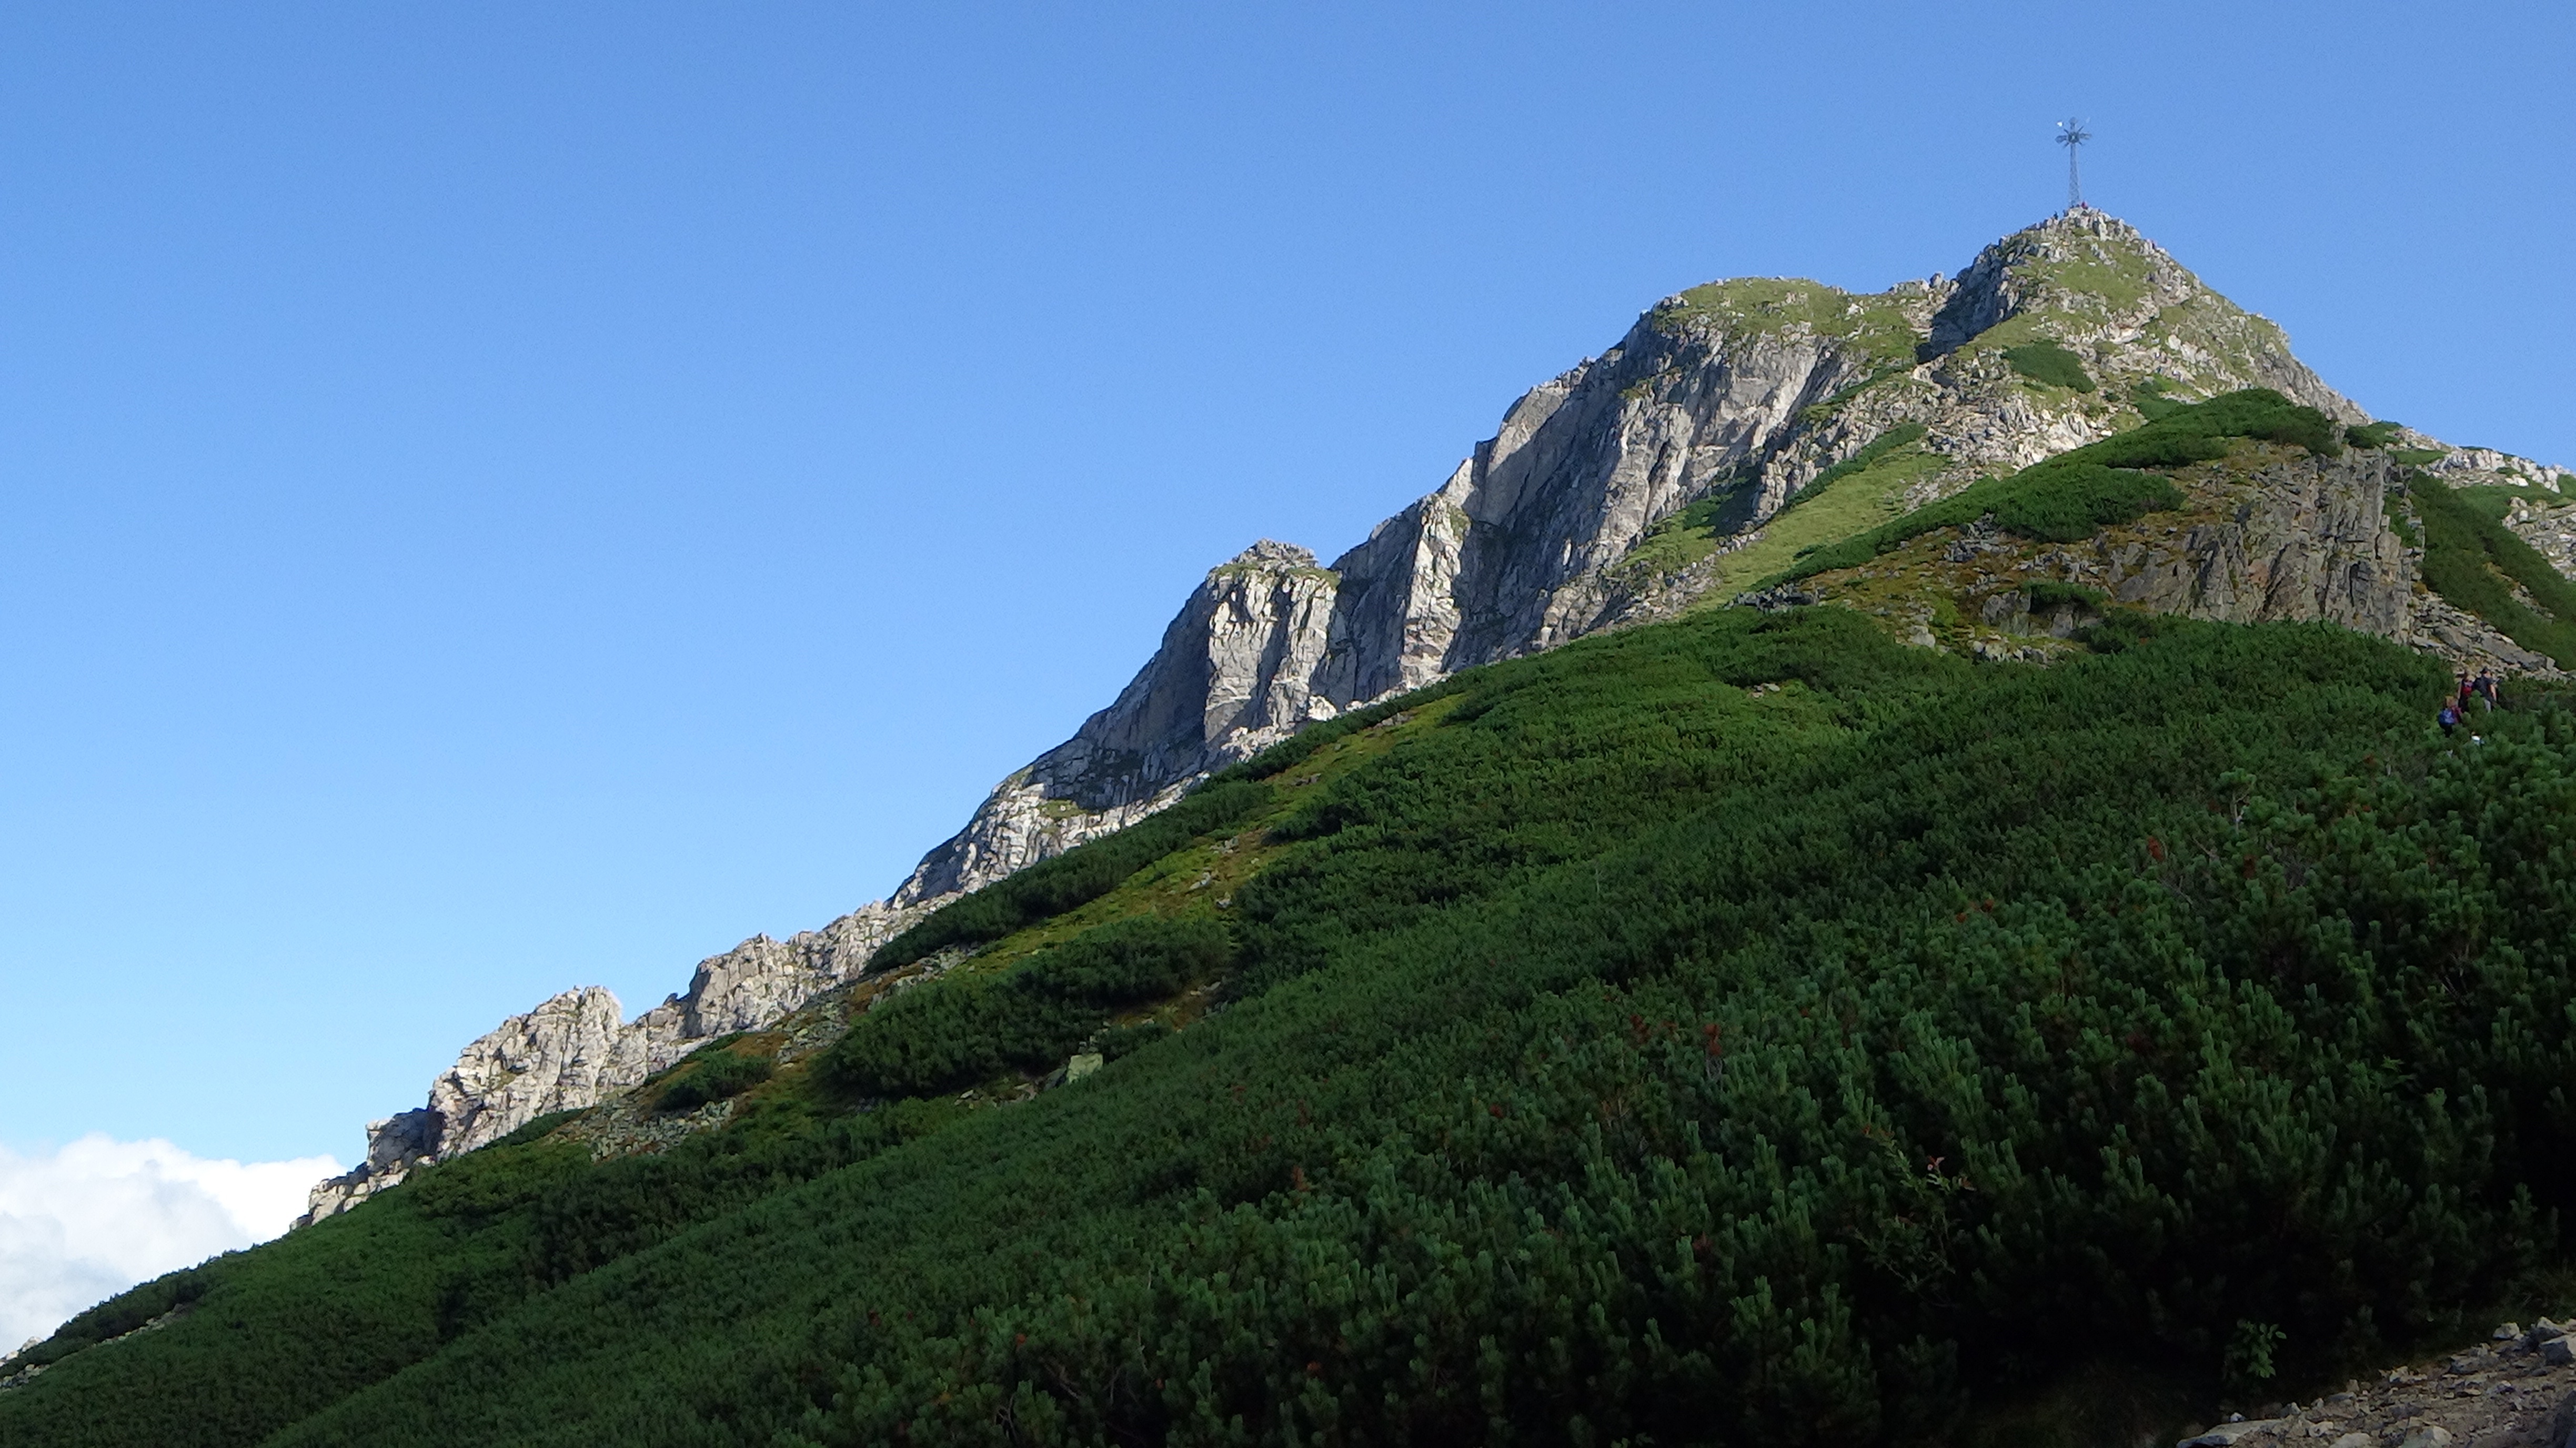
landscape, wilderness, walking, mountain, hiking, trail, meadow, hill, adventure, valley, mountain range, cliff, terrain, ridge, summit, geology, mountains, alps, poland, plateau, fell, tatry, landform, mountain pass, giewont, geographical feature, mountainous landforms